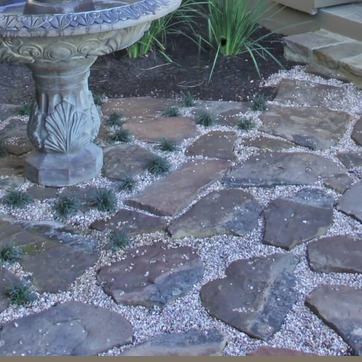
Material: stone